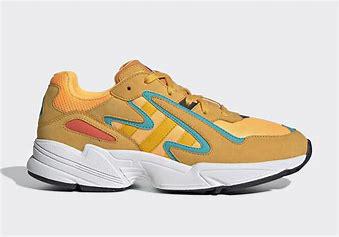
Brand: Adidas
Model: Yung 96